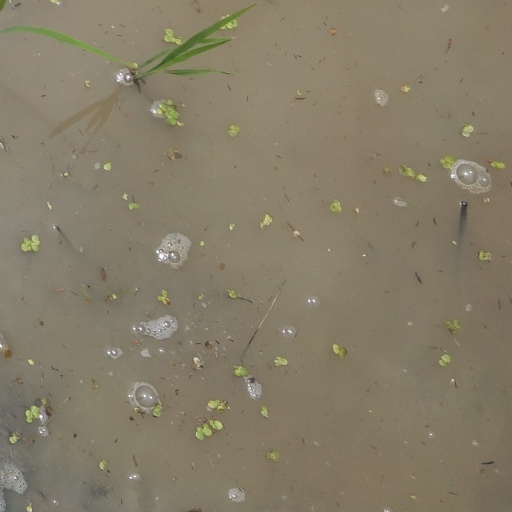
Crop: rice